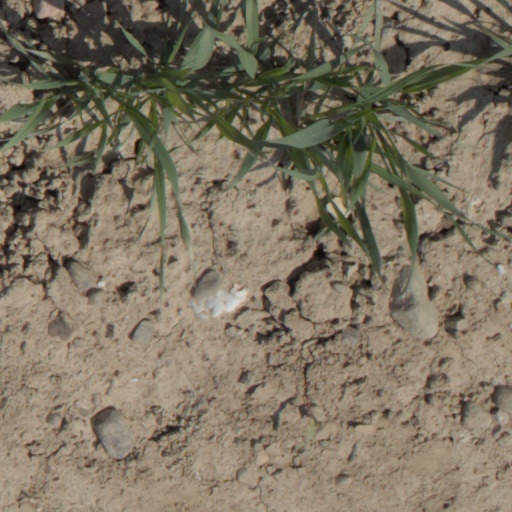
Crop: wheat